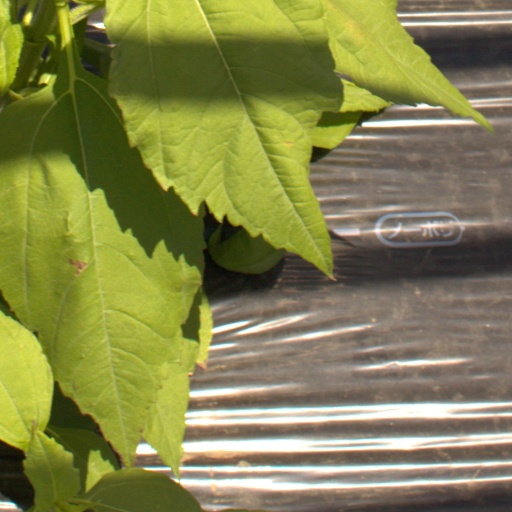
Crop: Jerusalem artichoke